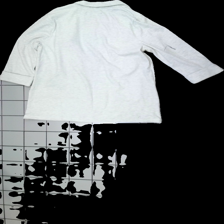
View: back
Type: Blazer
Category: Ladies
Brand: Fbsisters (New Yorker)
Colors: Grey
Material: 100% Polyester
Cut: Regular
Size: XL
Season: All
Price range: 50-100
Recommended usage: Reuse
Description: Grey sweatshirt blazer